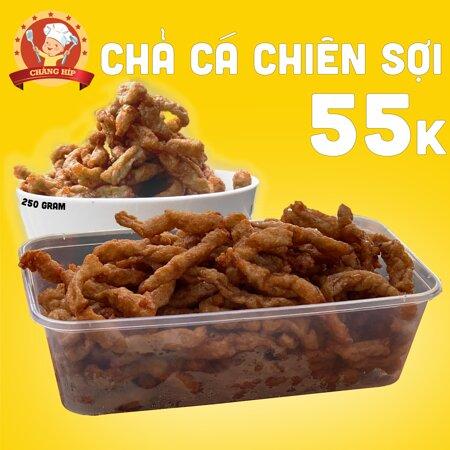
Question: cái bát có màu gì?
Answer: cái bát có màu trắng